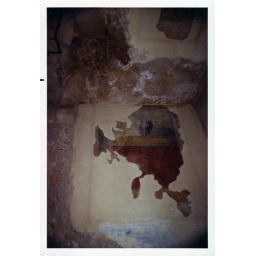
Masada: mosaic on the floor in bath house